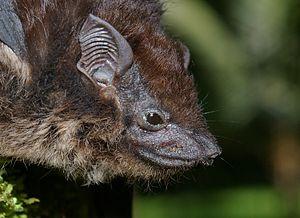
Voici la liste des espèces de mammifères indigènes signalés au Mexique. En septembre 2014, il y a 536 espèces de mammifères ou sous-espèces répertoriées. D'après les données de l'UICN, le Mexique a des espèces de mammifères non cétacés 23 % de plus que les États-Unis et le Canada réunis dans une zone seulement 10 % aussi large, ou la densité des espèces de plus de douze fois supérieure à celle de ses voisins du nord. La biodiversité des mammifères haute du Mexique est en partie le reflet de la vaste gamme de biomes présents sur ses gammes de latitude, climatiques et d'altitude, de la forêt tropicale de plaine de désert tempéré à montane forêt de la alpage. L'augmentation générale de la biodiversité terrestre se déplaçant vers l'équateur est un autre facteur important dans la comparaison. Mexique comprend beaucoup de la Mésoamérique et bois de pins et chênes de Madrean points chauds de la biodiversité. Du point de vue biogéographique, la plupart du Mexique est lié au reste de l'Amérique du Nord dans le cadre de l'écozone néarctique. Toutefois, les plaines du Sud du Mexique sont liées avec l'Amérique centrale et l'Amérique du Sud dans le cadre de l'écozone néotropique.